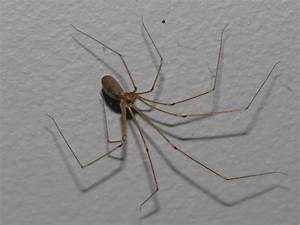
Label: spider